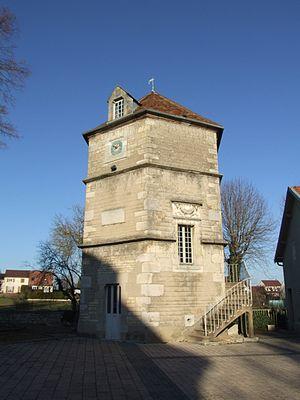
Mairie de Saint-Apollinaire, Saint-Apollinaire, Côte-d'Or, Bourgogne, FRANCE
Saint-Apollinaire est une commune française appartenant à Dijon Métropole située dans le département de la Côte-d'Or en région Bourgogne-Franche-Comté.